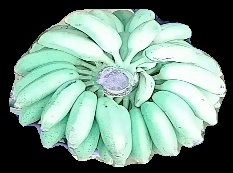
Variety: elakki-bale
Grade: grade1